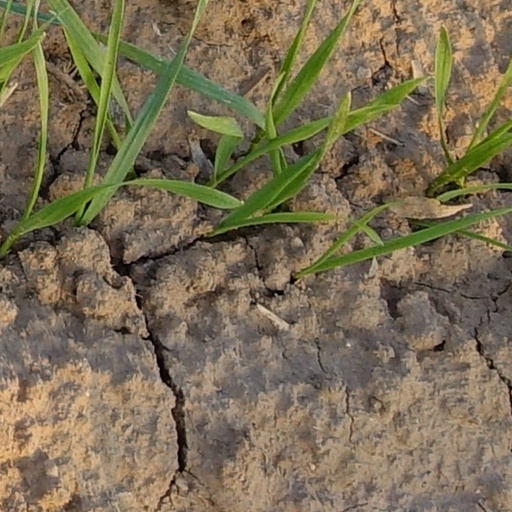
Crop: wheat